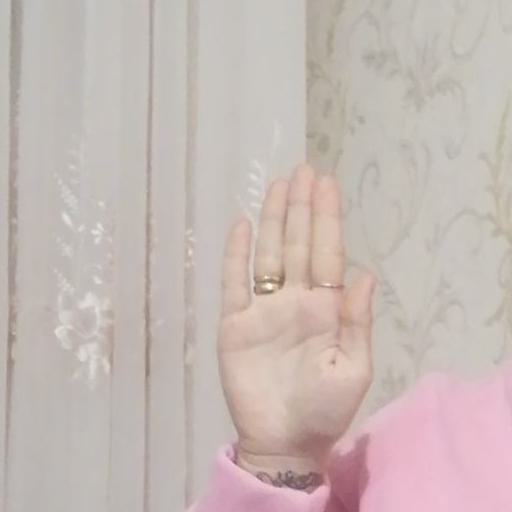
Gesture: stop